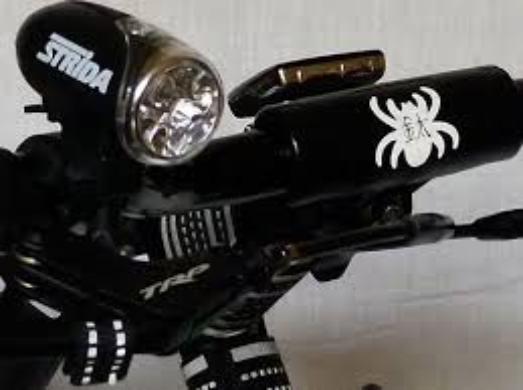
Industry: Sports